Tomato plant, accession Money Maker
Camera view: bottom (45 deg); turntable rotation: 0 degrees
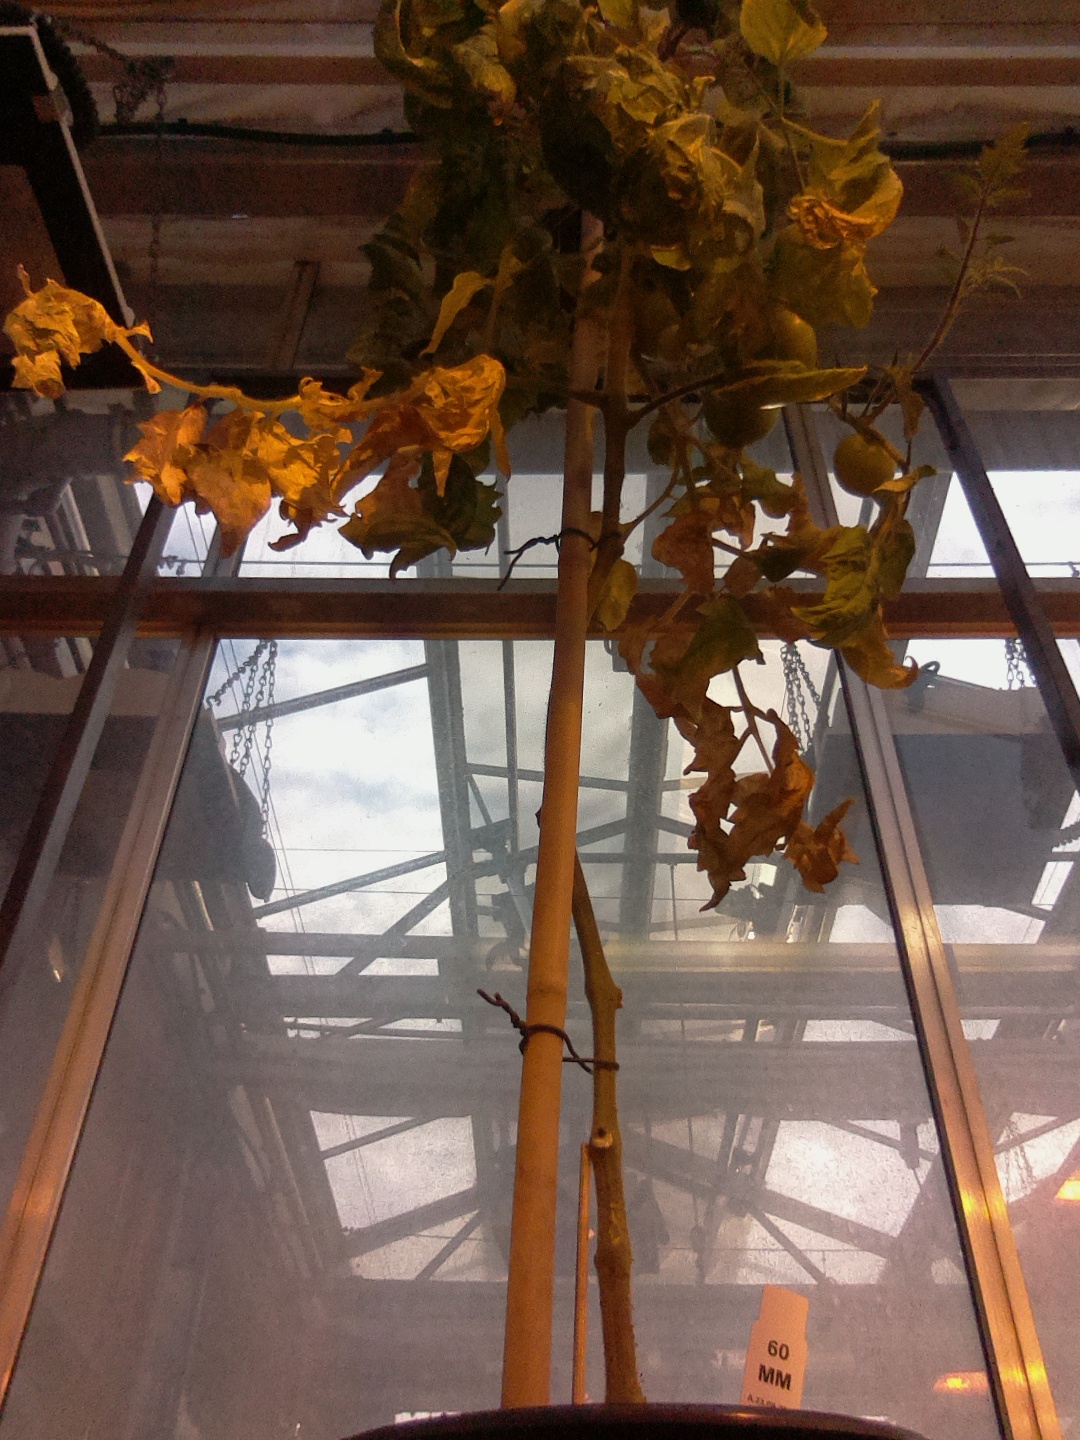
BBCH growth stage 78: 80% -90% of final fruit size